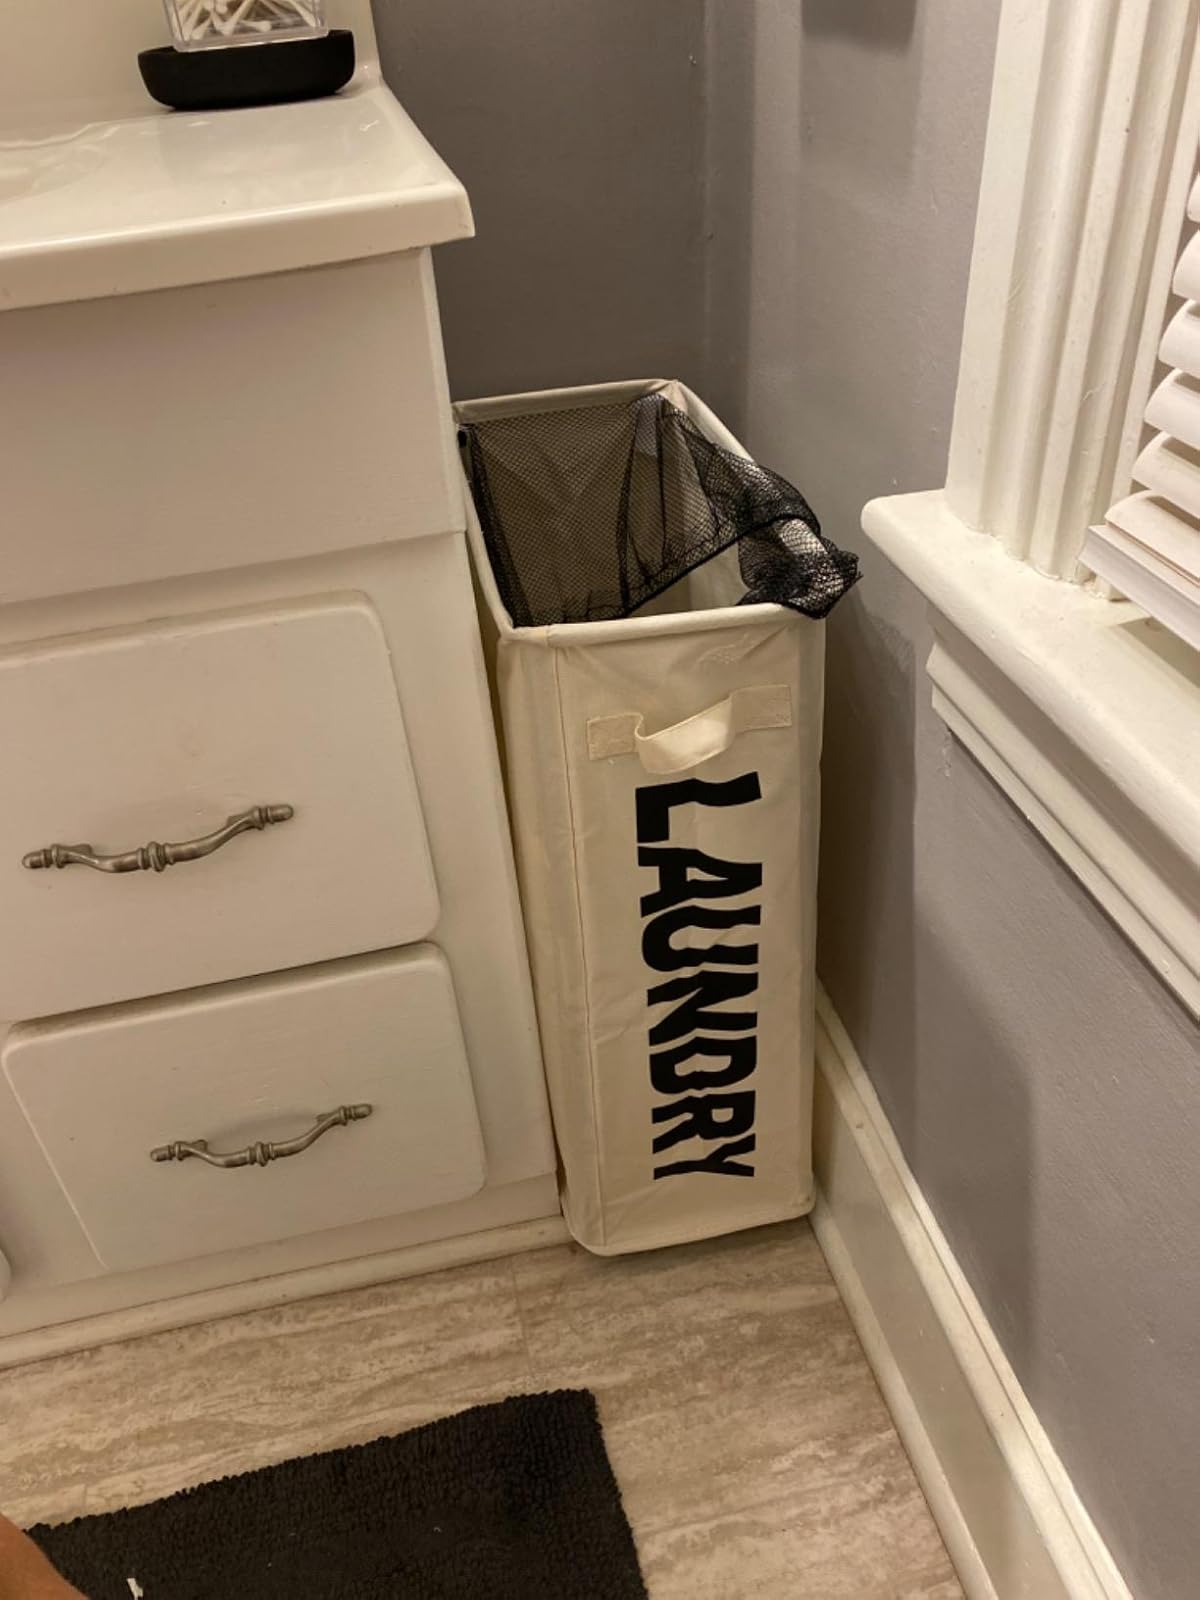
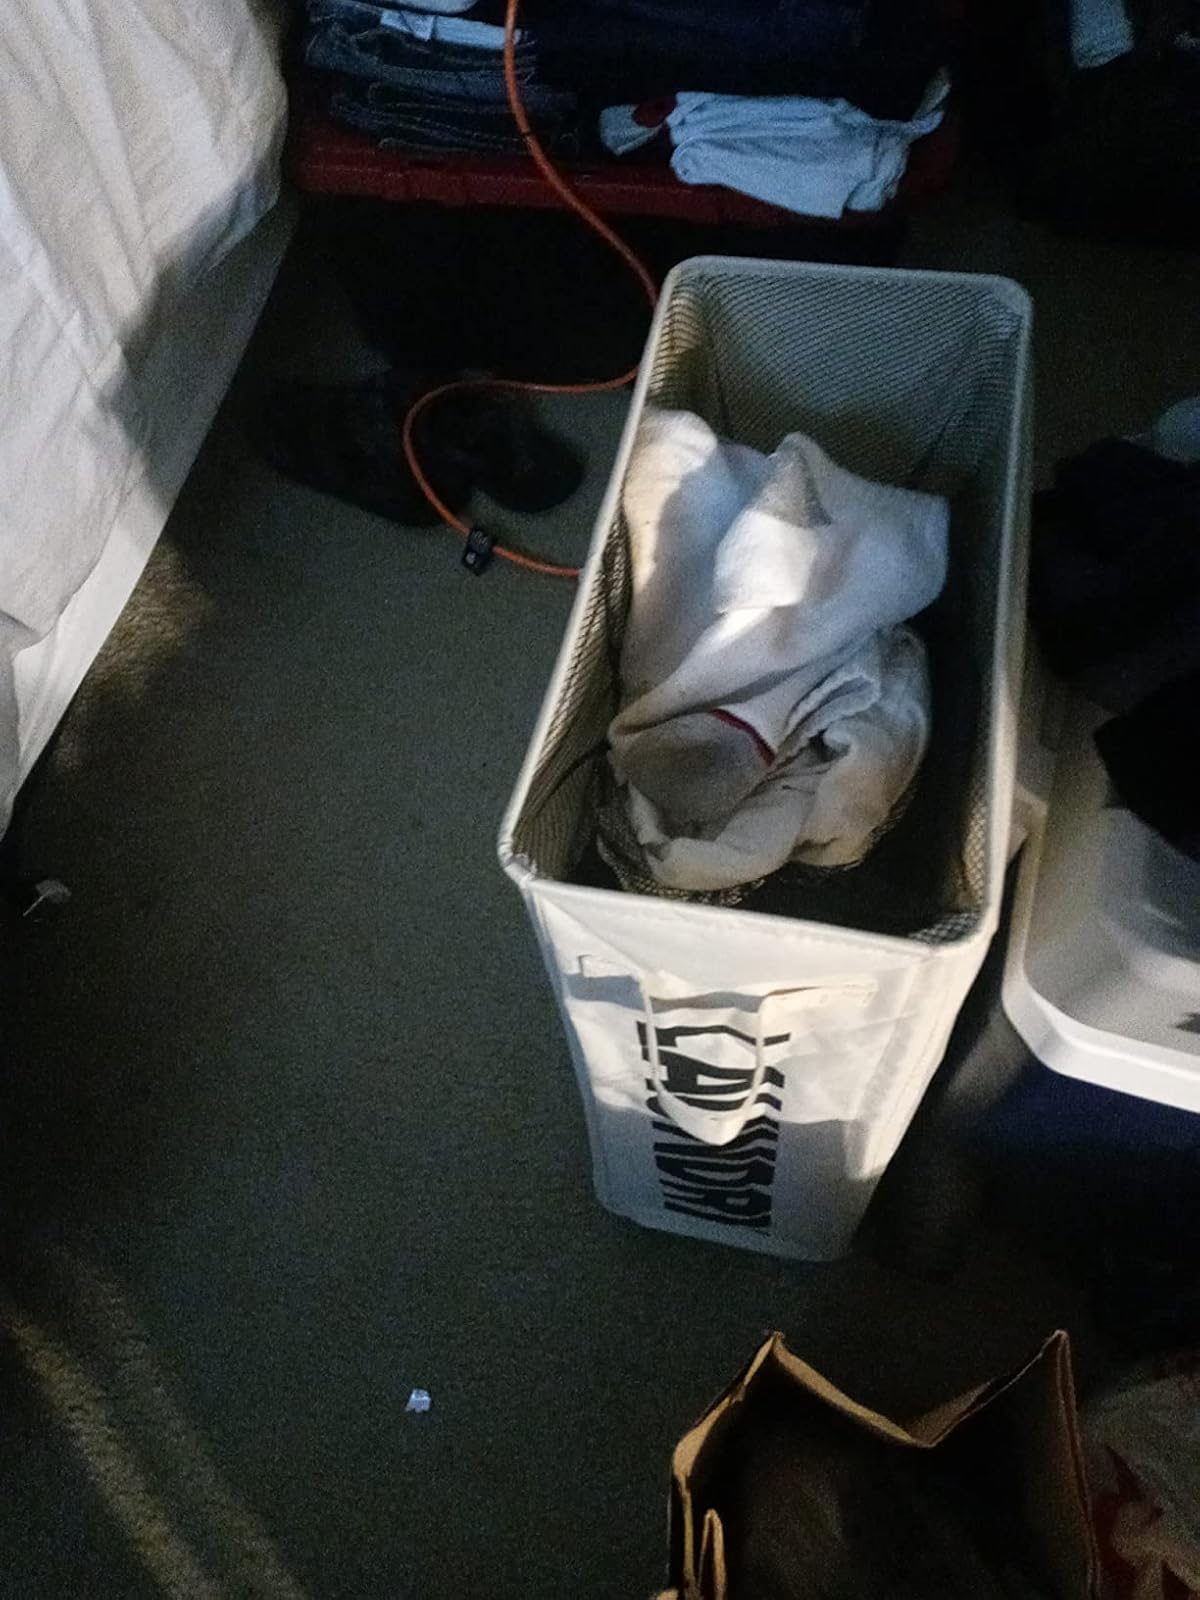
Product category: items_hamper
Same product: yes